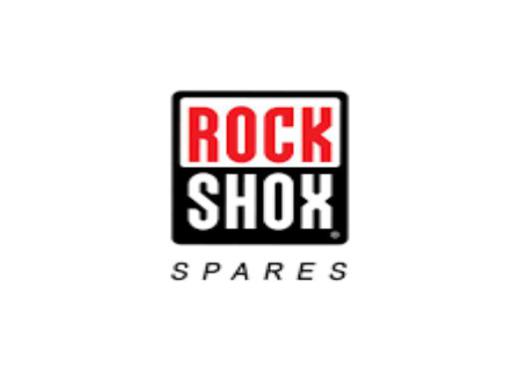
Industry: Transportation